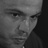
Emotion: sad